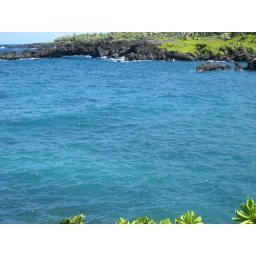
next to the black sands beach was some of the bluest water near Maui (which really says something)